Bomb the Music Industry!

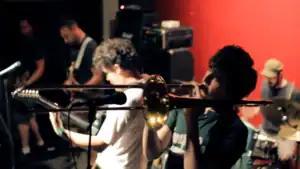
Bomb the Music Industry! performs in Tampa, Florida, on March 26, 2012.

Bomb the Music Industry! (commonly abbreviated as Bomb or BtMI!) was an American punk rock musical collective from Baldwin, Nassau County, New York, United States, led by singer-songwriter, producer, and multi-instrumentalist Jeff Rosenstock.